Environmental issues in Wyoming

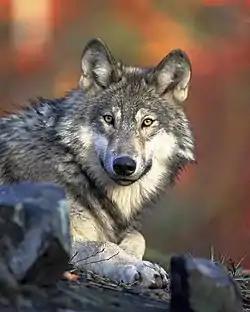
Gray Wolf.

The gray wolf was provided protection under the Endangered Species Act (ESA) in 1974. ESA protection made it illegal to kill wolves or destroy their habitats. Listing wolves under the ESA also initiated the production of a recovery plan. The recovery originally planned for wolf recovery through natural wolf dispersal from Canada but was later modified.